Lagertha Munthe

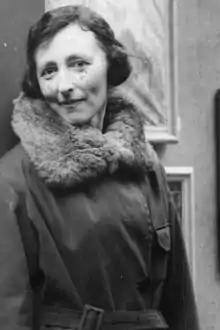
Lagertha Munthe, photographed about 1935. The photograph belongs to the collection of the city museum of Oslo ("Oslo Museum").

She was born in Kristiania as a daughter of Olaf Andreas Jens Wilhelm Munthe (1851–1914). She was a grandniece of historian and cartographer Gerhard Munthe, a niece of historian Hartvig Andreas Munthe, painter Gerhard Munthe, writer Margrethe Munthe and Major General Carl Oscar Munthe, and a first cousin of librarian Wilhelm Munthe and genealogist Christopher Morgenstierne Munthe.